King (crater)

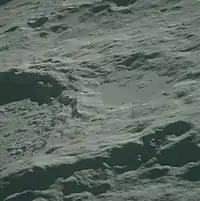
Oblique view of King Y (the "pool") north of King, from Apollo 16

By convention these features are identified on lunar maps by placing the letter on the side of the crater midpoint that is closest to King.